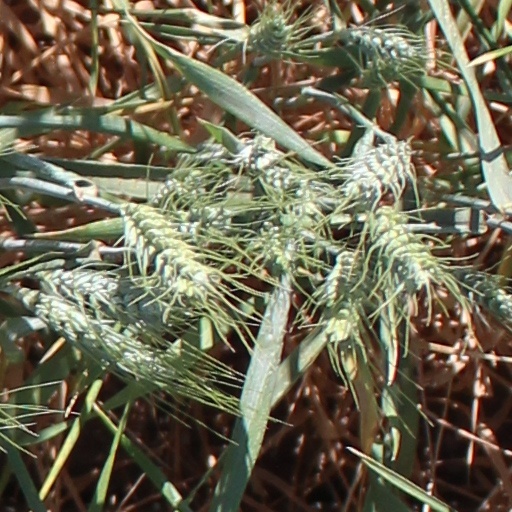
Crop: wheat